Faye Marsay

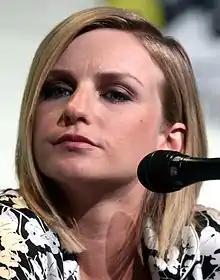
Marsay at the 2016 San Diego Comic-Con

Faye Elaine Marsay (born 30 December 1986) is a British actress. Her notable roles include Anne Neville in "The White Queen" (2013), the recurring character Candice in "Fresh Meat" (2013), Steph in the film "Pride" (2014), Amy in "Need for Speed" (2015), The Waif in the fifth and sixth seasons of "Game of Thrones" (2015–2016), Blue Colson in the "Black Mirror" episode "Hated in the Nation" (2016), Vel Sartha in "Andor" (2022–2025), and DS Misha Frank in "Adolescence" (2025).